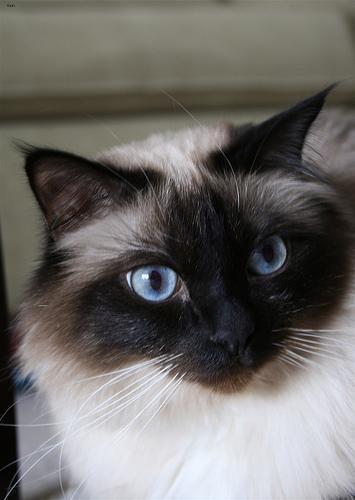
Birman